Italian invasion of British Somaliland

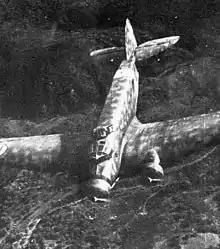

On 31 July 18° arrived at the Scelene airstrip near Dire Dawa with six Ca 133 bomber/transport aircraft. On 1 August (CTSAO, Western Sector Tactical Command) was created for the invasion of British Somaliland. At first the CTSAO ( Collalti) had 27 bombers, 23 fighters and seven reconnaissance aircraft. During the afternoon, flights of three SM 81 bombers, attacked shipping off Zeila as two waves of six Blenheim Mk Is from 8 and 39 squadrons, escorted by two 203 Squadron Blenheim IVFs, bombed the Italian airfield at Chinele, which had been discovered that morning.